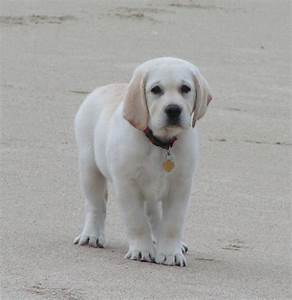
Label: cane